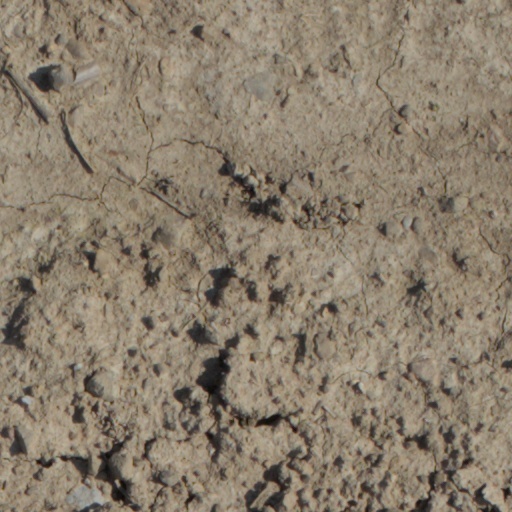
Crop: wheat